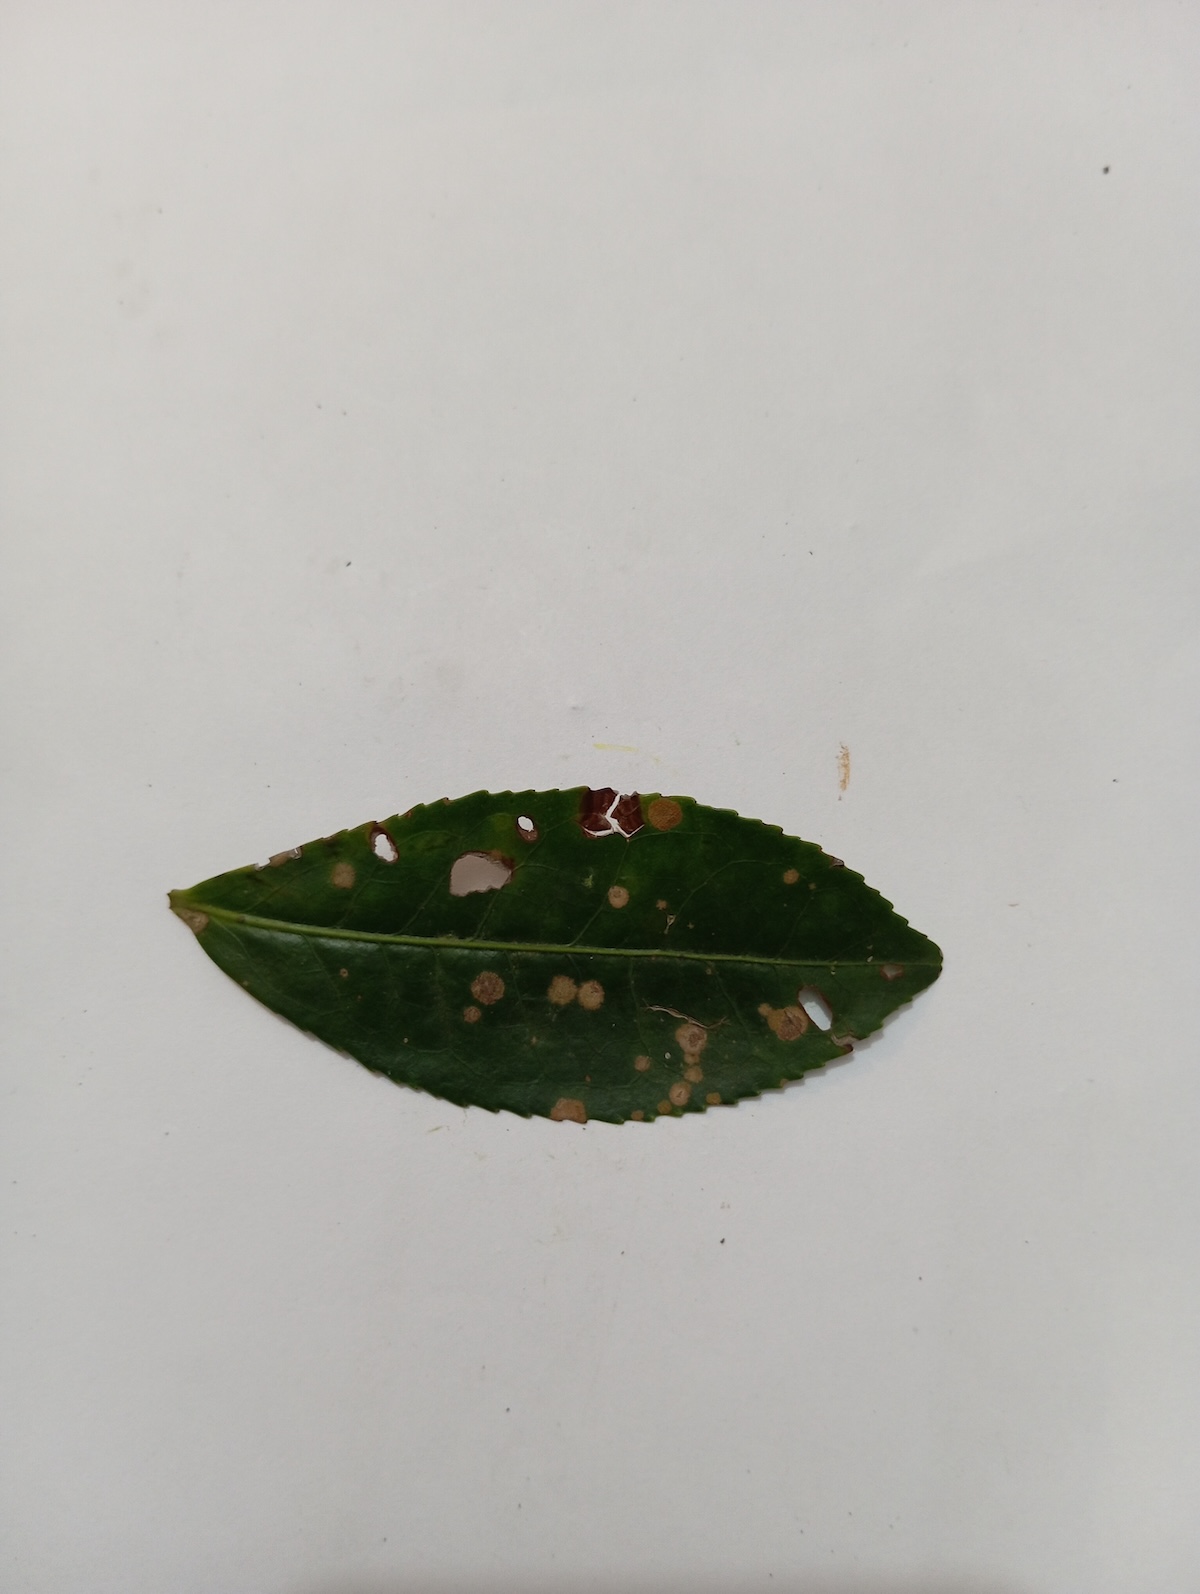
Label: Brown Blight